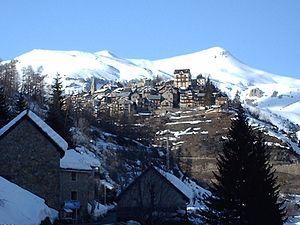
Du sud du village de Beuil (06 - FRANCE), vue sur le massif du Mont-Mounier (2817 m)